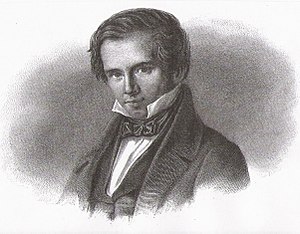
Karl August Nicander
Karl August Nicander var en svensk digter.